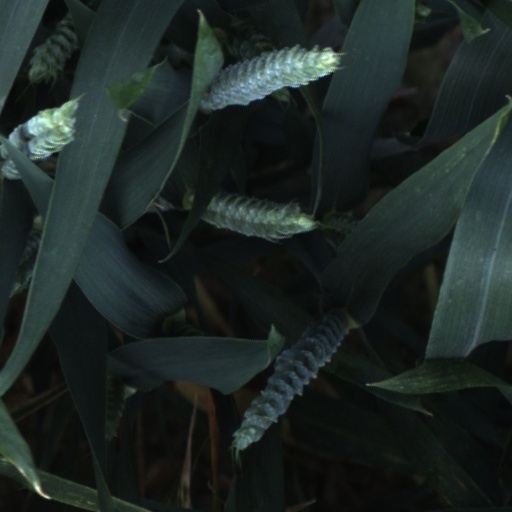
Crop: wheat